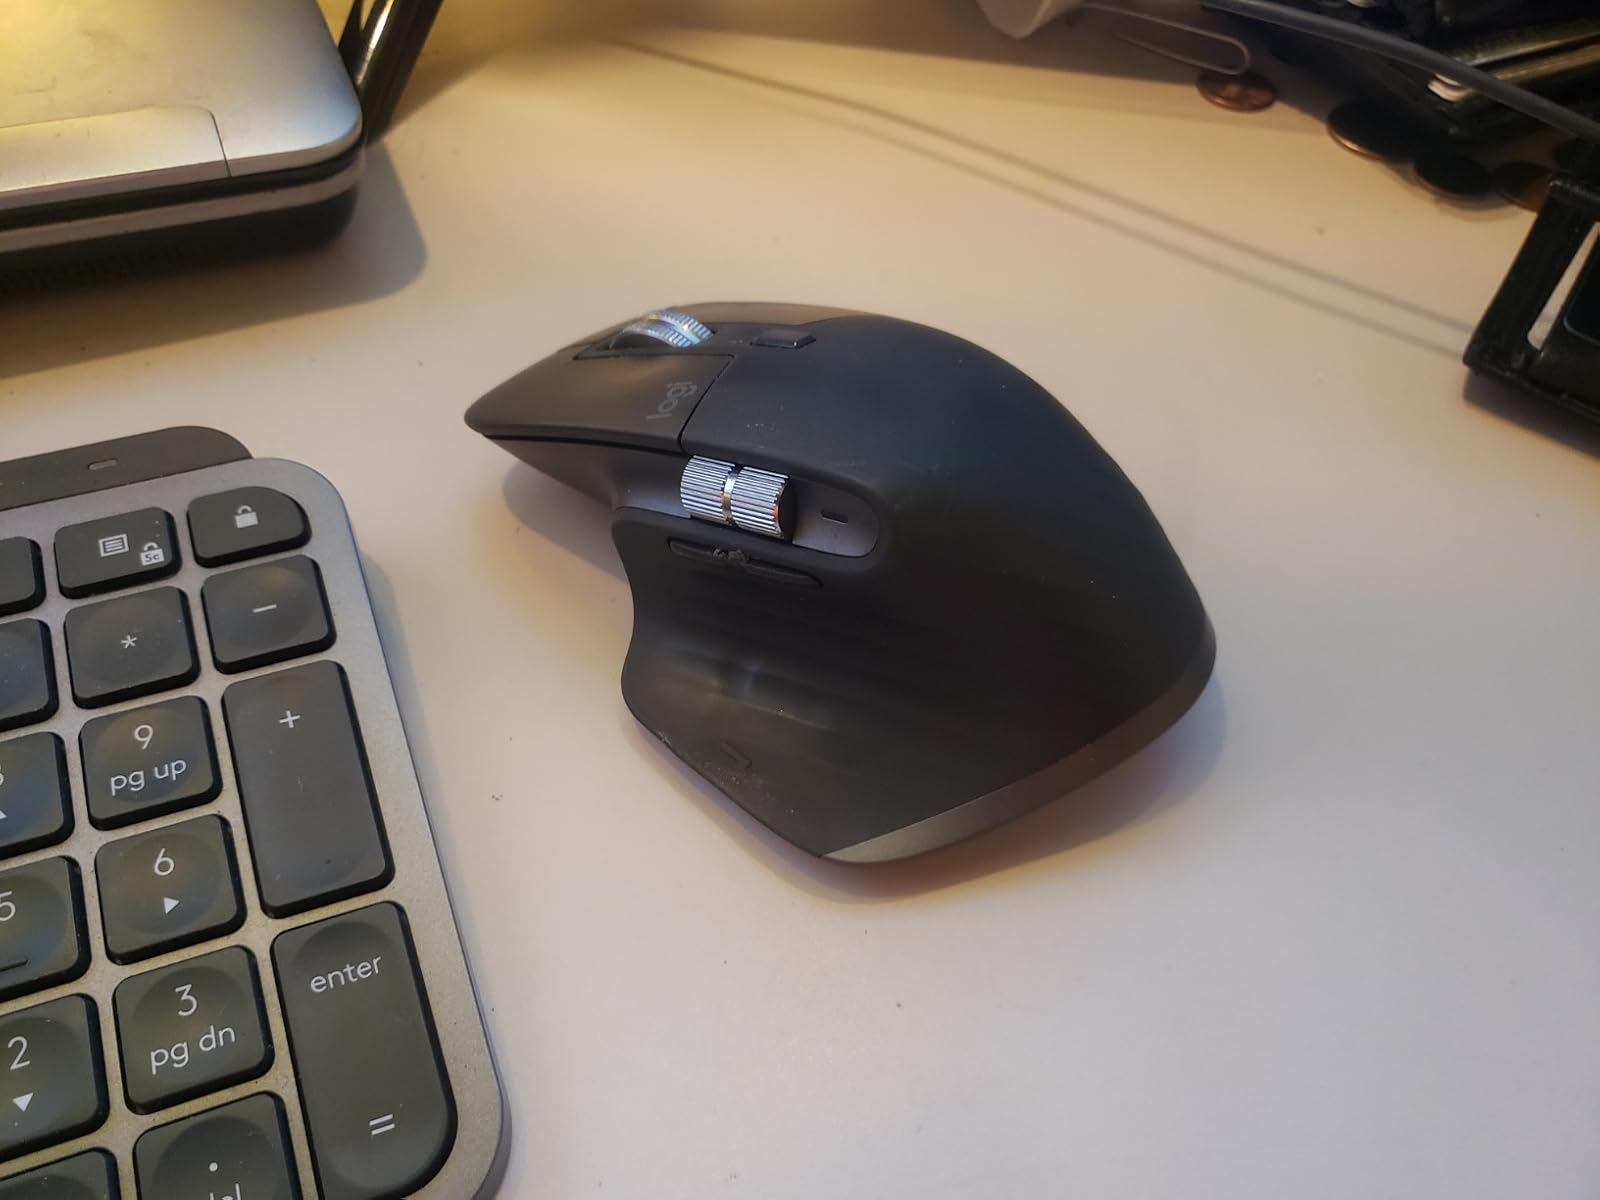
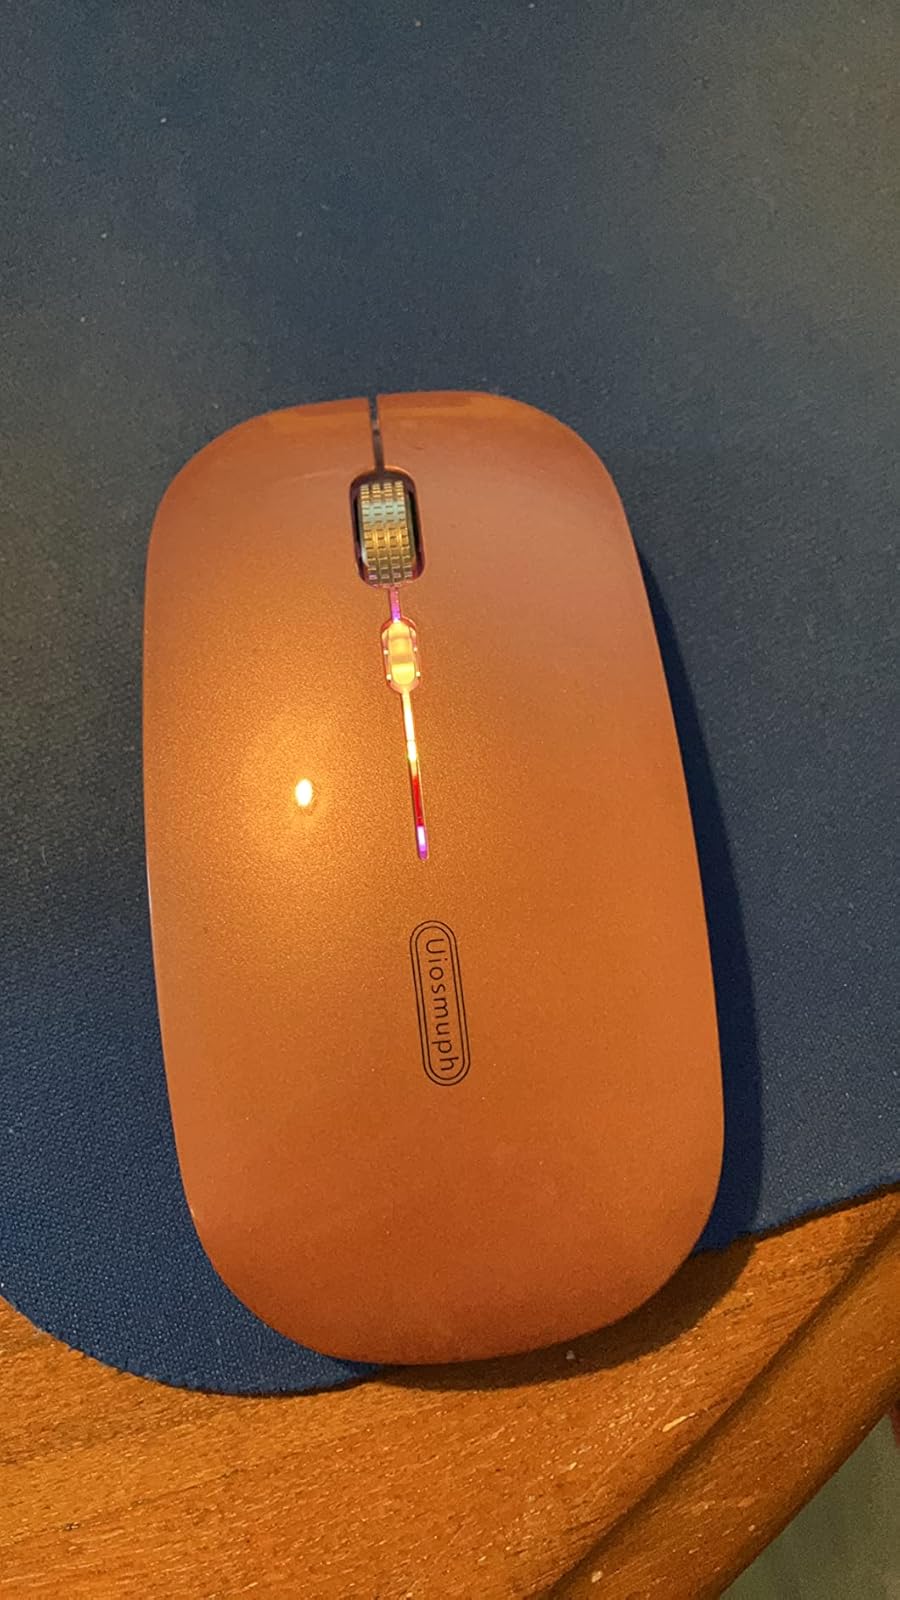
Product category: mouse
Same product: no